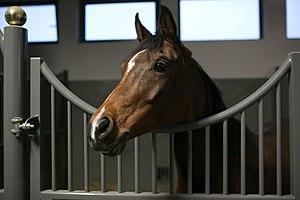
Le Malopolski est une race de chevaux originaire de Pologne. Développée au XIXᵉ siècle dans la région de Petite-Pologne, elle en tient son nom. Mise au point à partir de chevaux indigènes polonais, croisés avec des Pur-sangs et des Arabes, elle aboutit ainsi à un type proche de l'Anglo-arabe. Ses origines génétiques sont marquées par la forte influence du Pur-sang. L'étalon gris Ramzès est le plus fameux représentant de cette race